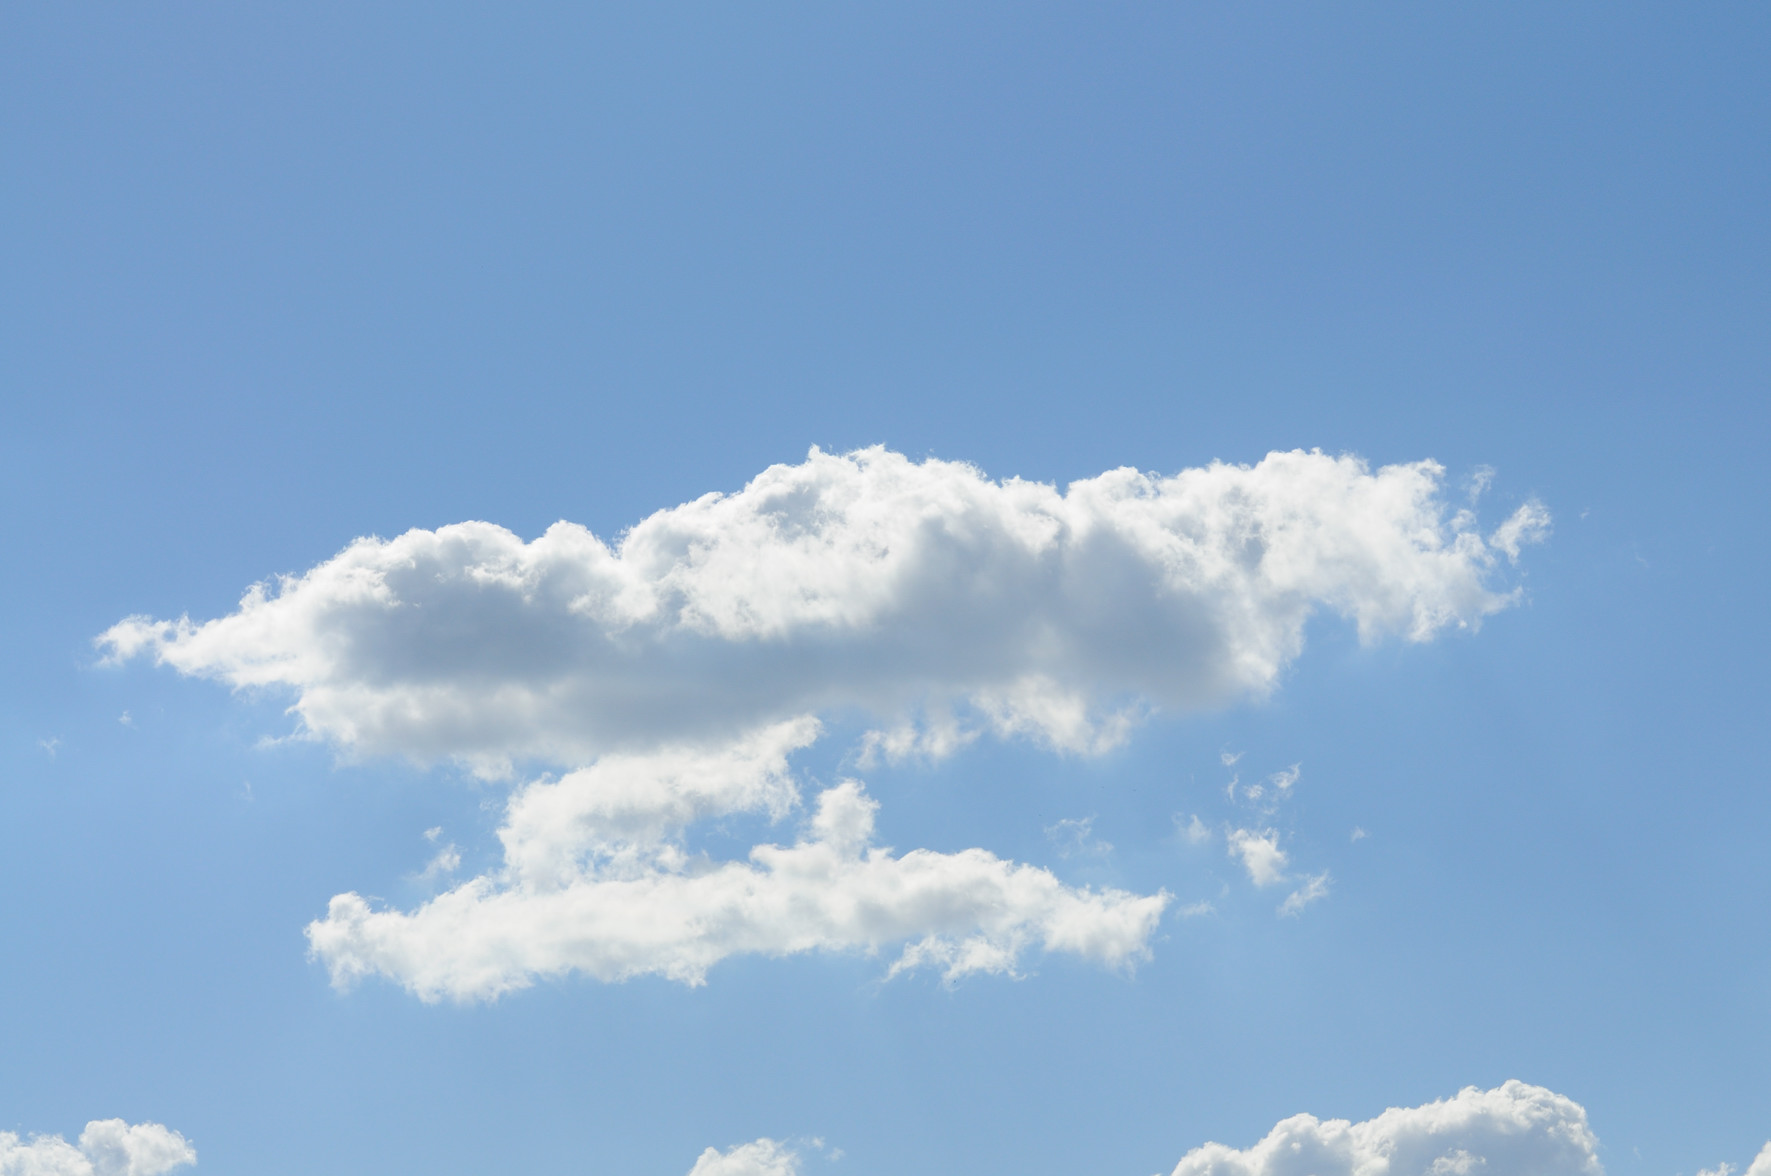
Fire: no
Smoke: no